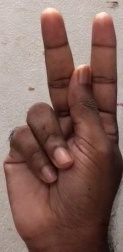
ASL sign: K